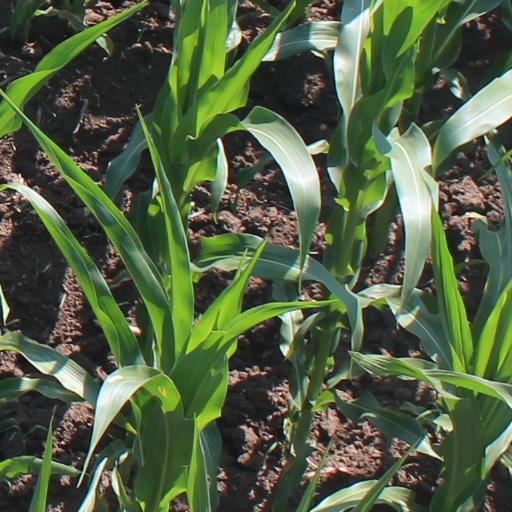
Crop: maize; corn